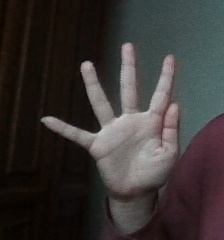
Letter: sheen